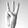
ASL letter: W